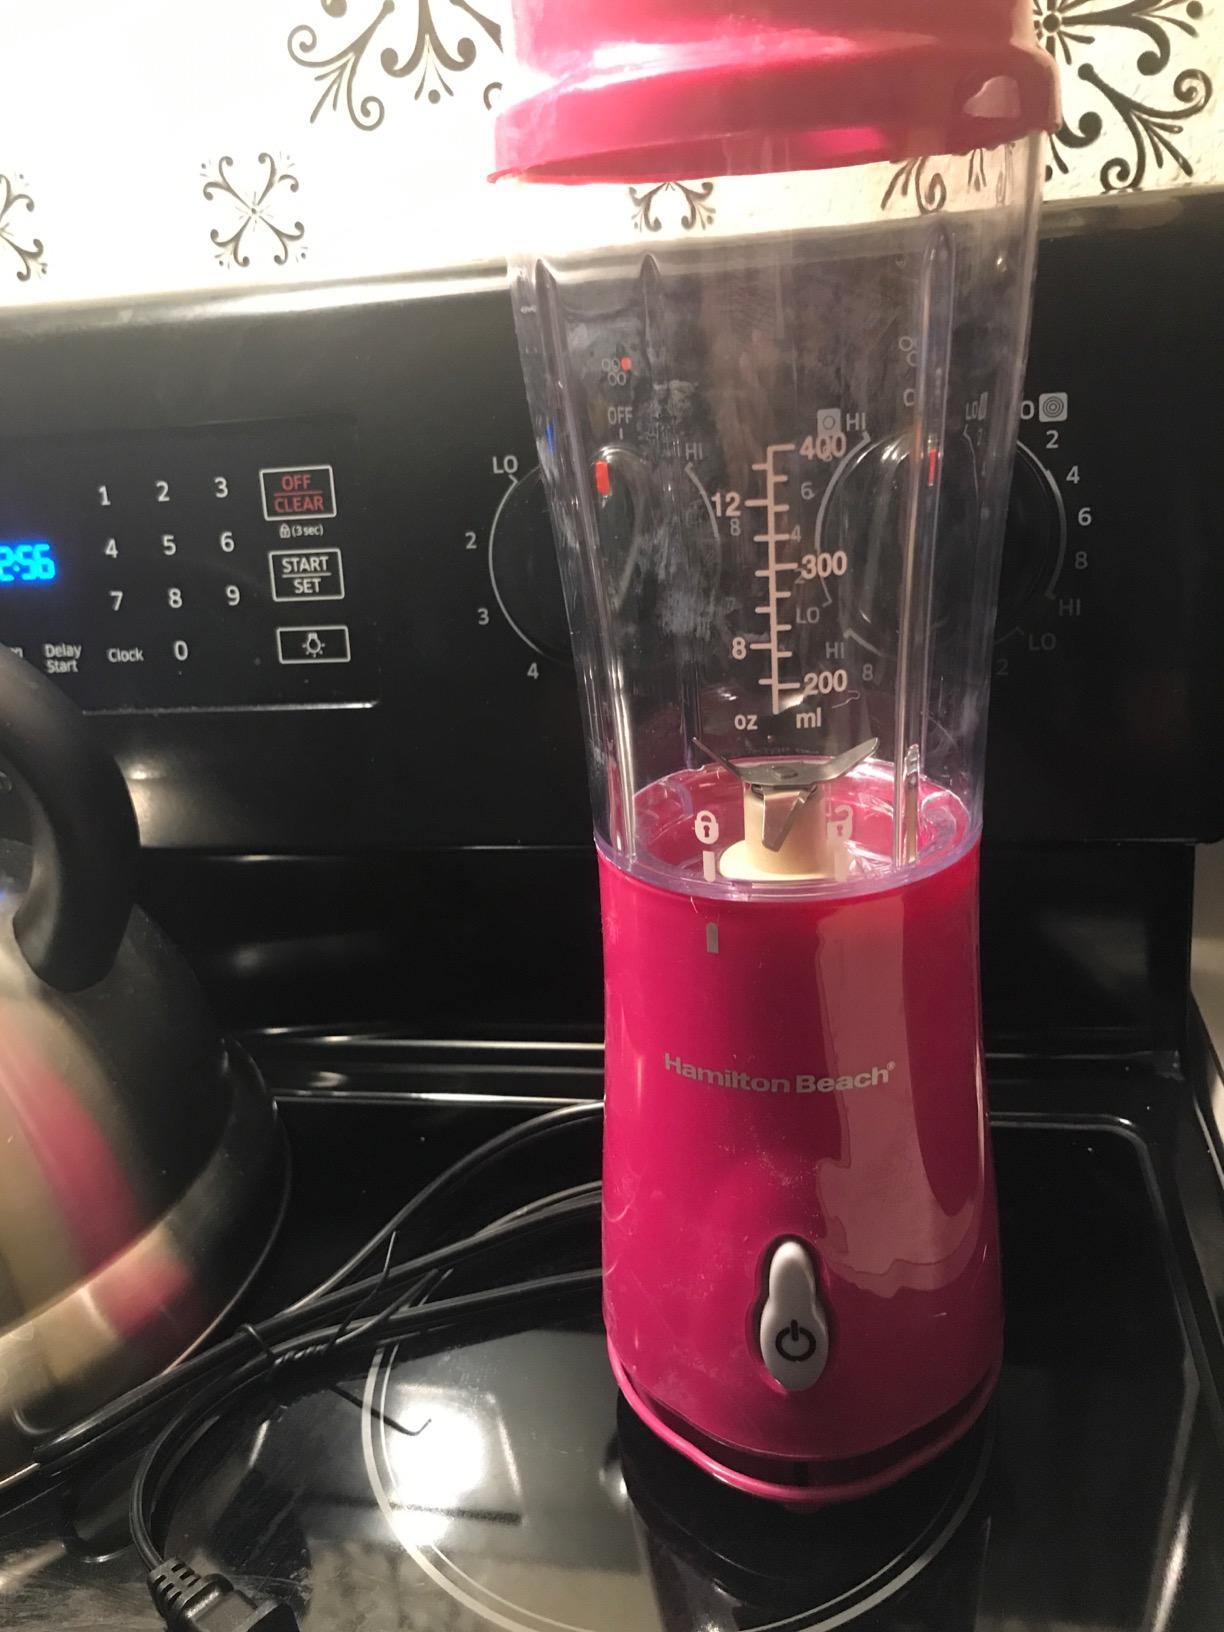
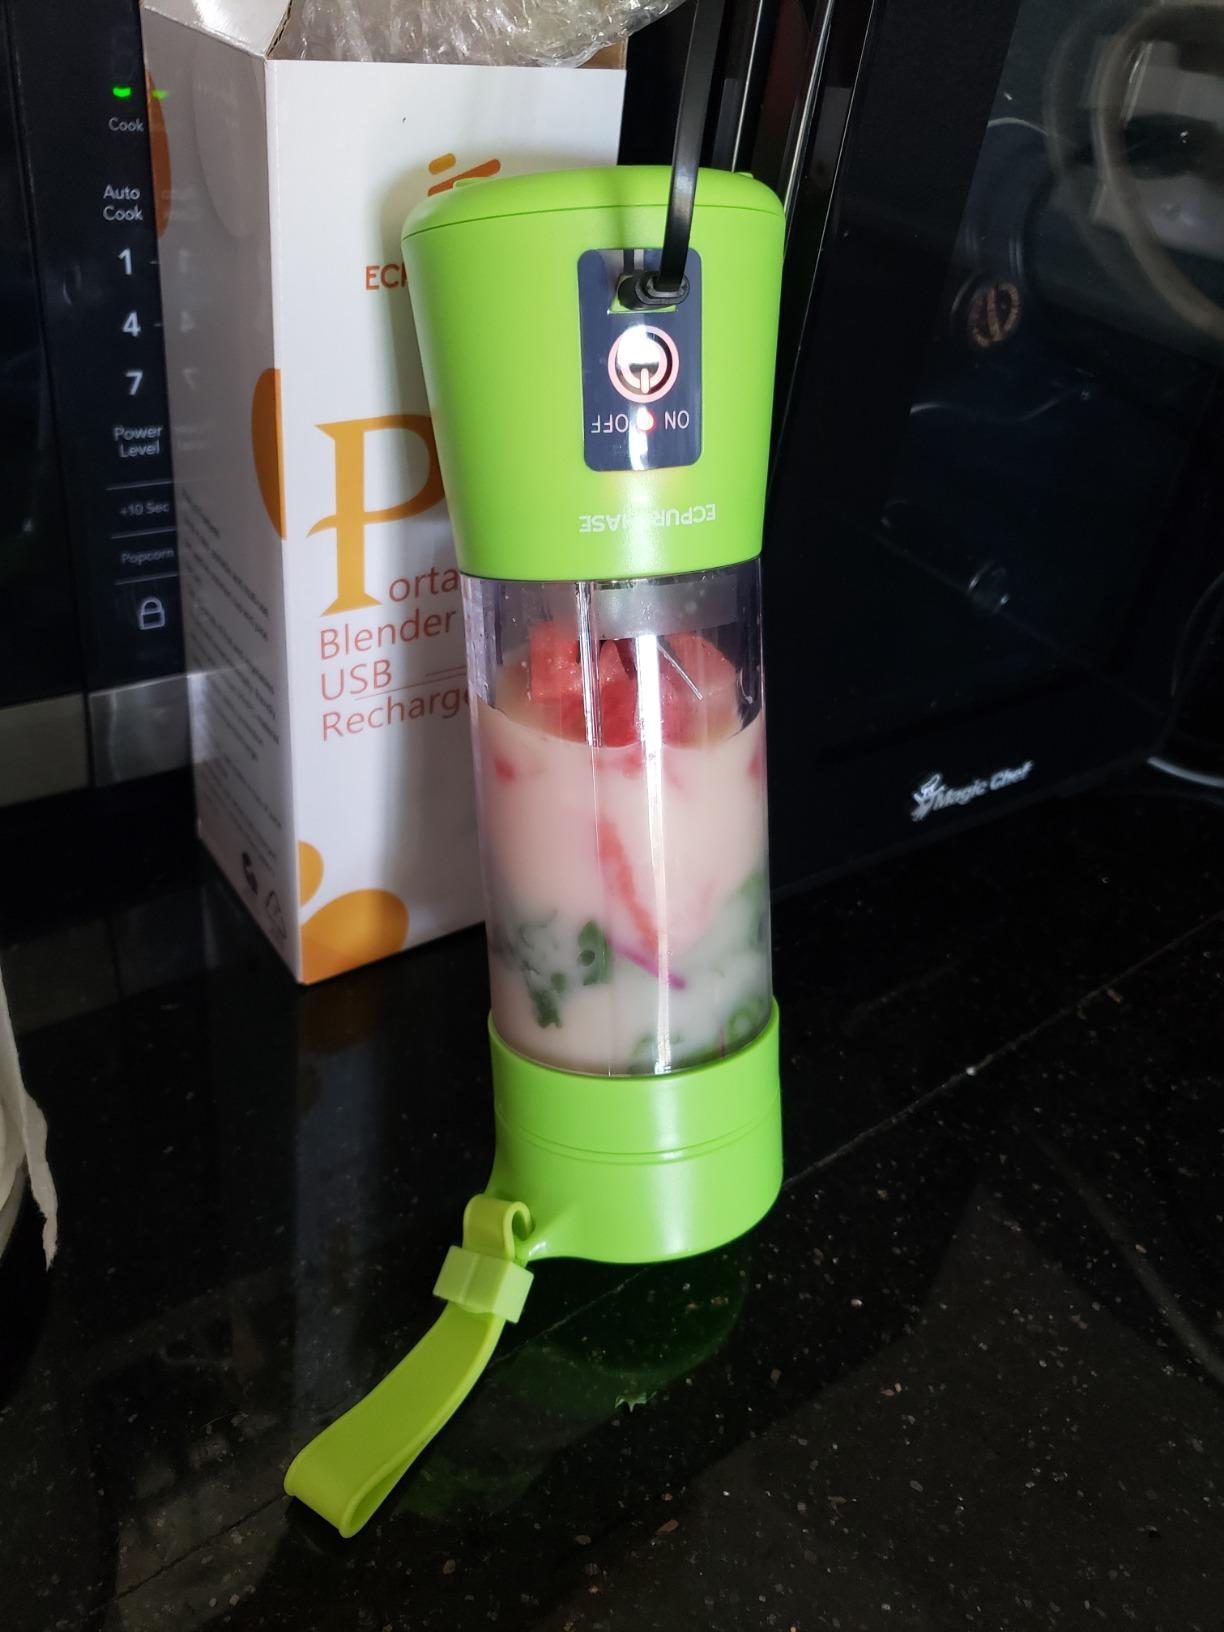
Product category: items_blender
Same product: no